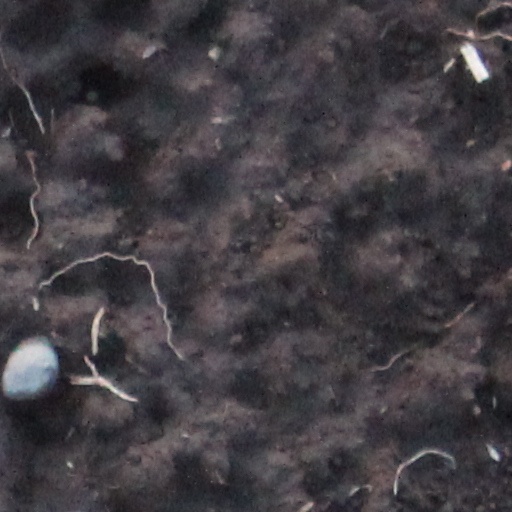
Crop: wheat